Josef Jan Hanuš

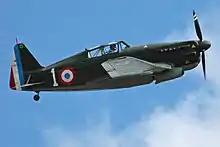
Hanuš was trained on the French Morane-Saulnier M.S.406 fighter

Hanuš was trained on the Morane-Saulnier M.S.406 fighter and then posted to Groupe de Chasse III/1 at Le Plessis-Belleville airfield in the Oise "département" of northern France. Here he commanded a flight of three aircraft, in which the other two pilots were also Czechoslovaks. Hanuš scored his first victory, as one of a patrol of seven aircraft that shot down a "Luftwaffe" Henschel Hs 126 reconnaissance aircraft near Herbécourt.